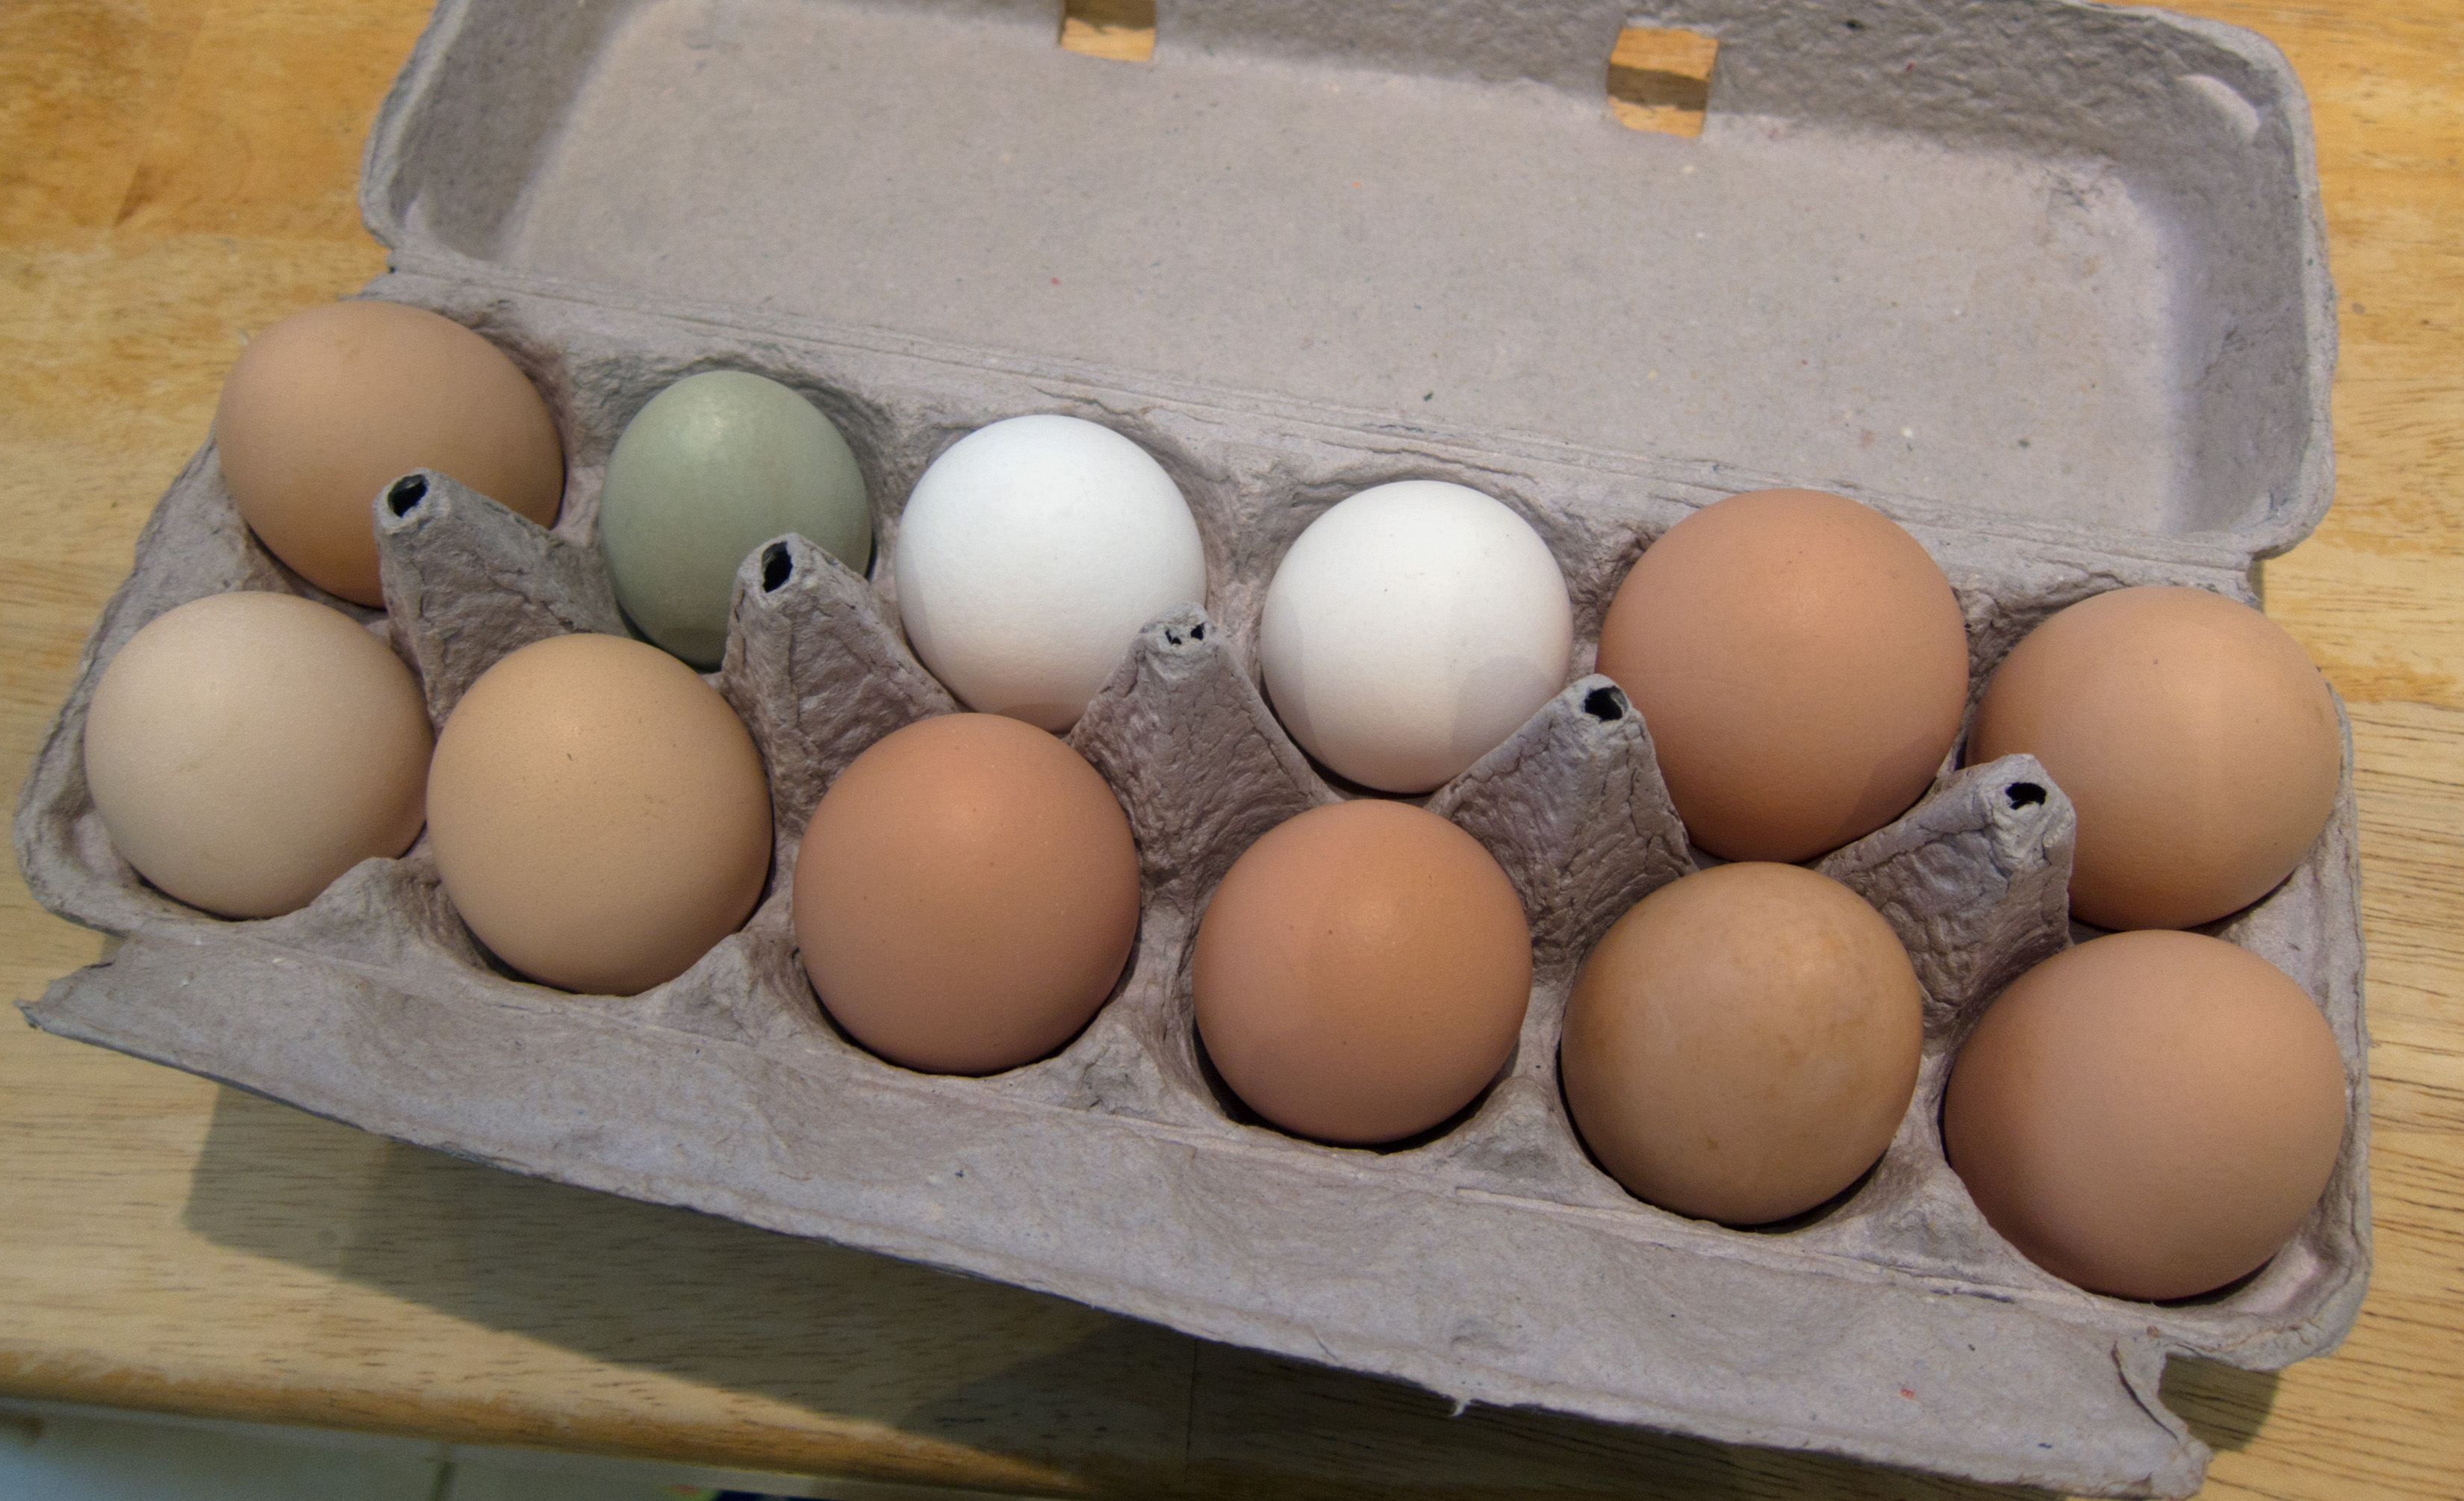
food, brown, baking, egg, eggs, 12, carton, organic, californiangrown, chickens, freerange, dozen, growers, greenegg, differentcolors, pasturefed, animal source foods